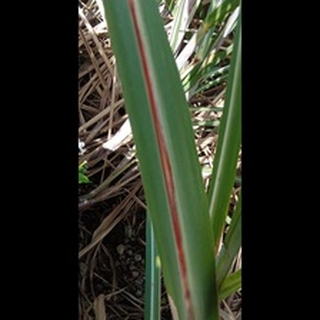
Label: sugarcane_red_rot